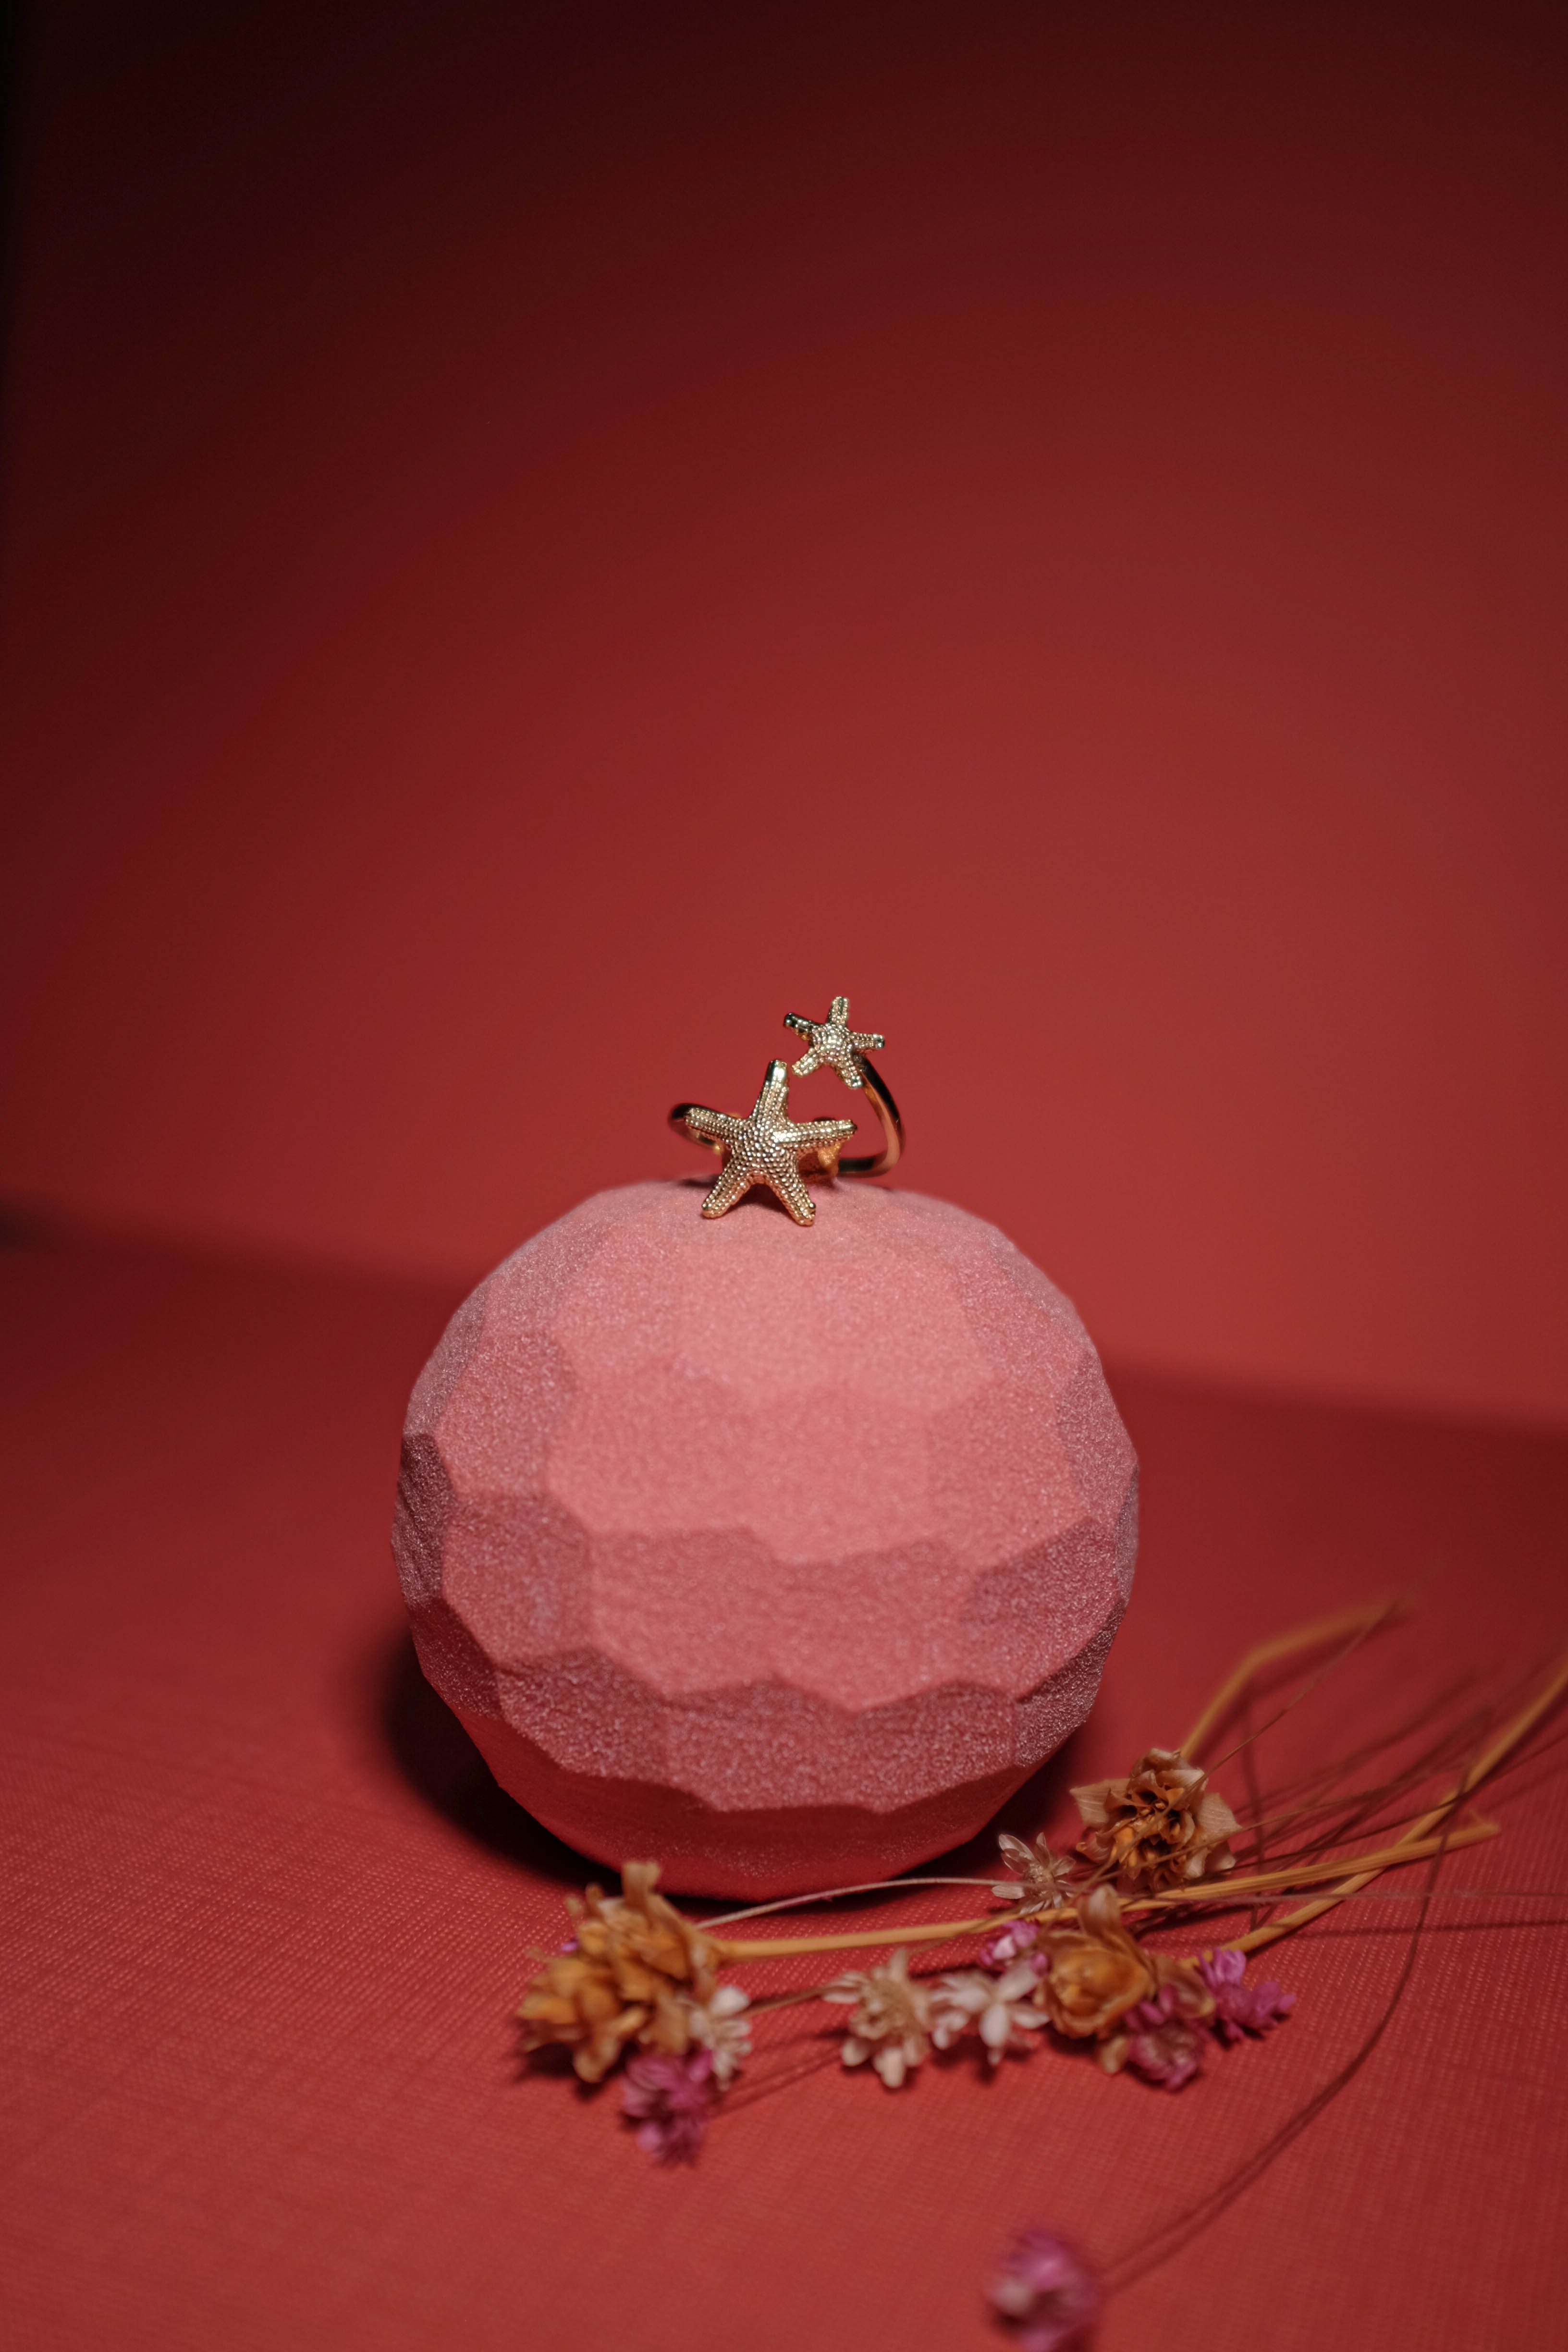
natural, pink, cake, ornament, cake decorating, jewellery, petal, art, wedding ceremony supply, magenta, sugar paste, sculpture, icing, body jewelry, sugar cake, peach, fashion accessory, serveware, event, sweetness, macro photography, kuchen, still life photography, baked goods, wood, circle, buttercream, fondant, dessert, linens, baking, torte, cuisine, toy, pastry